Petra Divišová

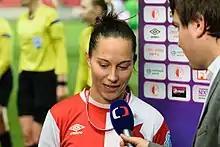
Divišová in 2018

Petra Divišová (born 5 June 1984), is a Czech football striker, currently playing for Slavia Prague in the Czech First Division. She was a member of the Czech national team.